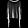
Label: Pullover